Answer in natural language. Consider the 3D positions of the objects in the scene and not just the 2D positions in the image. Is the centerpoint of  black metal chair (marked A) at a higher height than DeskLamp (marked B)? Choose between the following options: no or yes
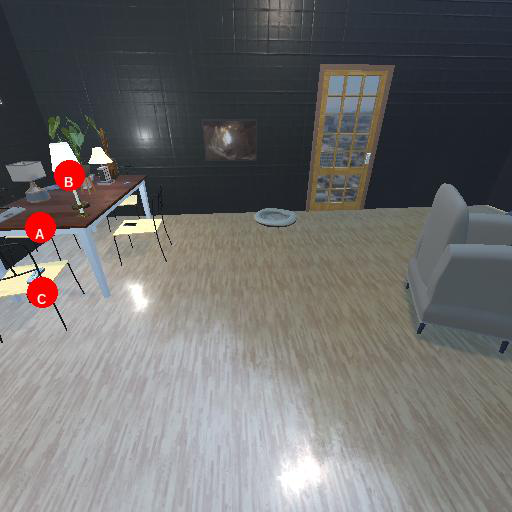
<answer>no</answer>